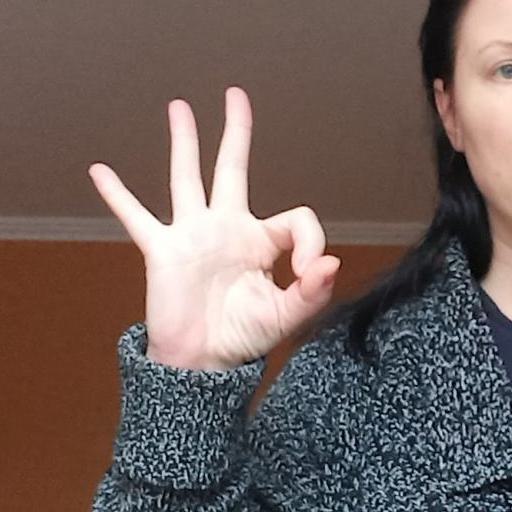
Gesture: ok